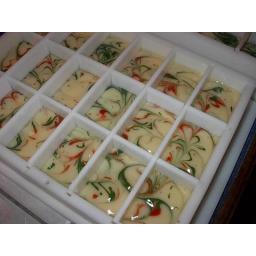
These are made in Rita's mold with an orange &amp;amp; green swirl.